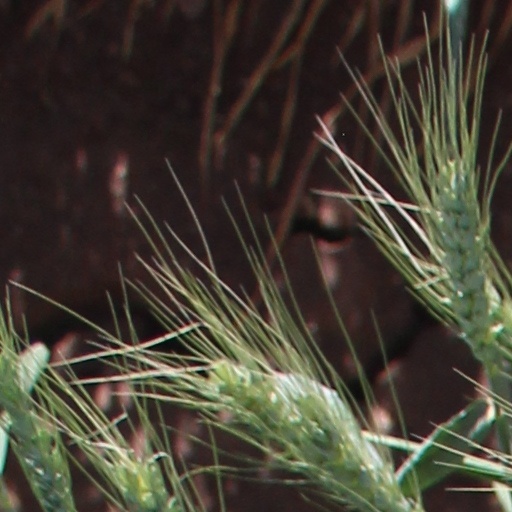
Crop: wheat